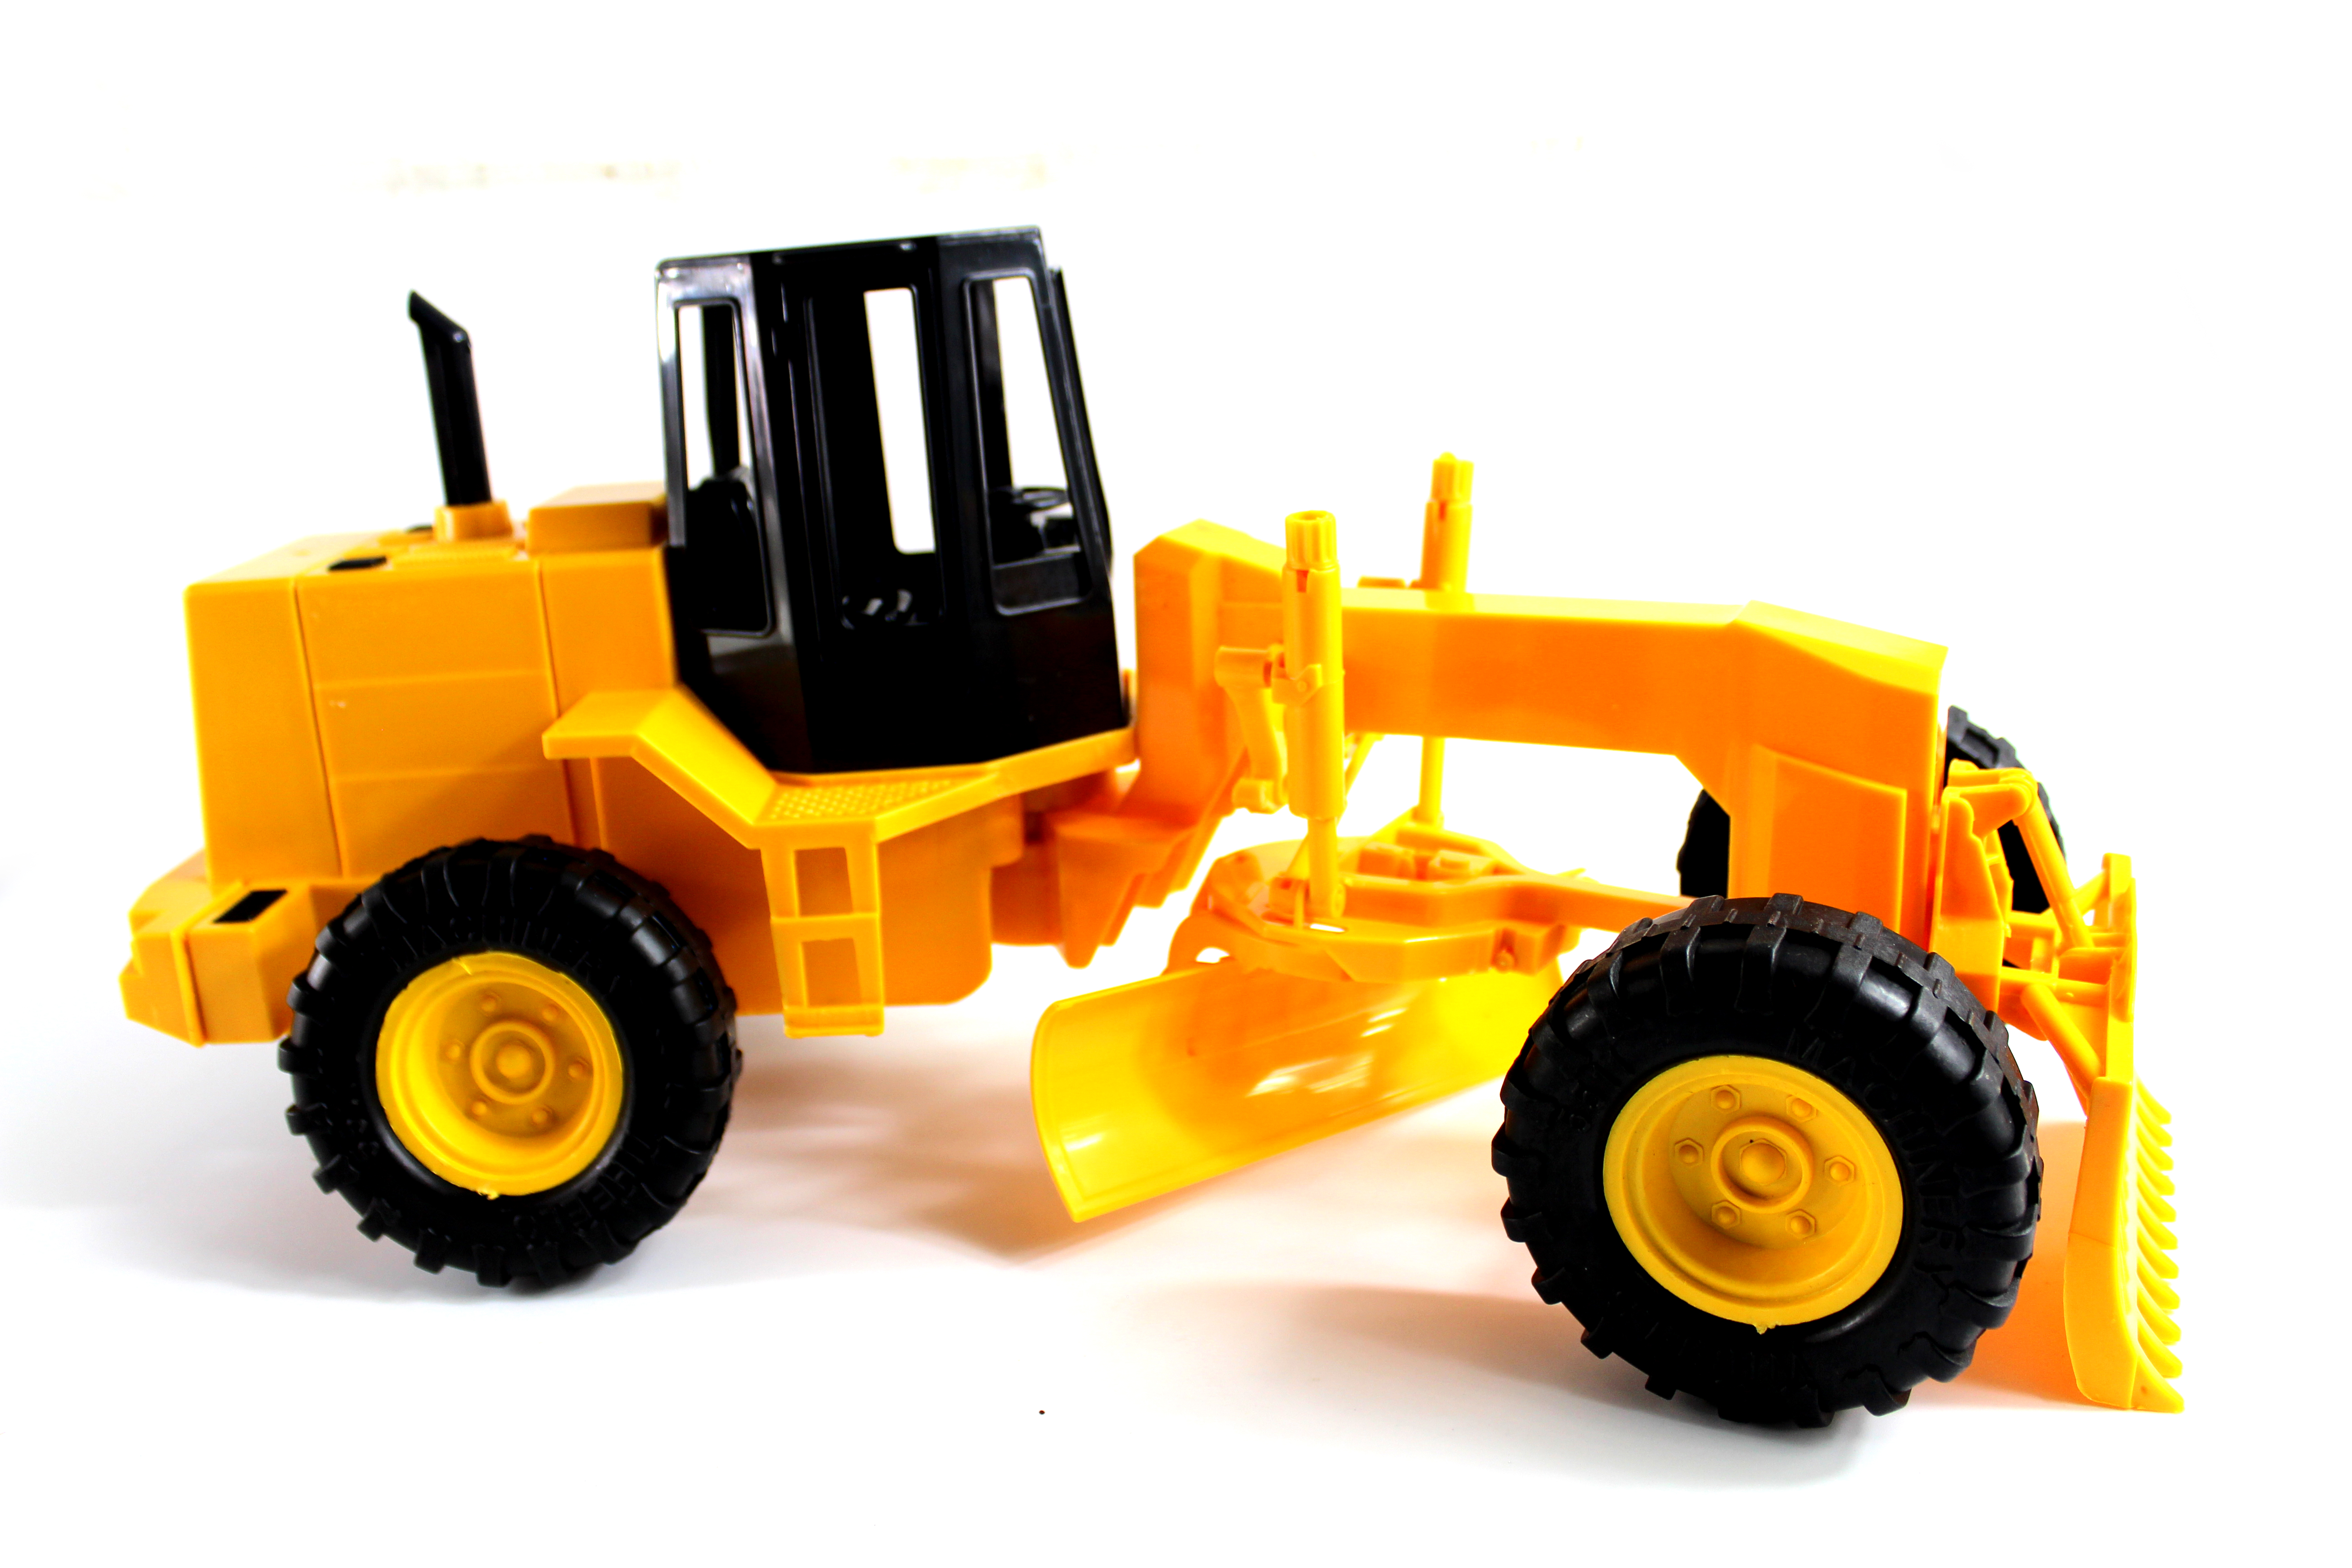
building, bulldozer, business, car, cargo, cement, collection, concrete, construction, crane, design, digger, dump, element, engineering, equipment, excavator, flat, forklift, heavy, hydraulic, icon, illustration, industrial, industry, isolated, loader, lorry, machine, machinery, mixer, mover, orthogonal, power, road, roller, set, shovel, tipper, tool, tractor, traffic, transport, transportation, truck, vector, vehicle, wheel, work, yellow, land vehicle, construction equipment, toy, model car, automotive wheel system, toy vehicle, automotive tire, agricultural machinery, rolling